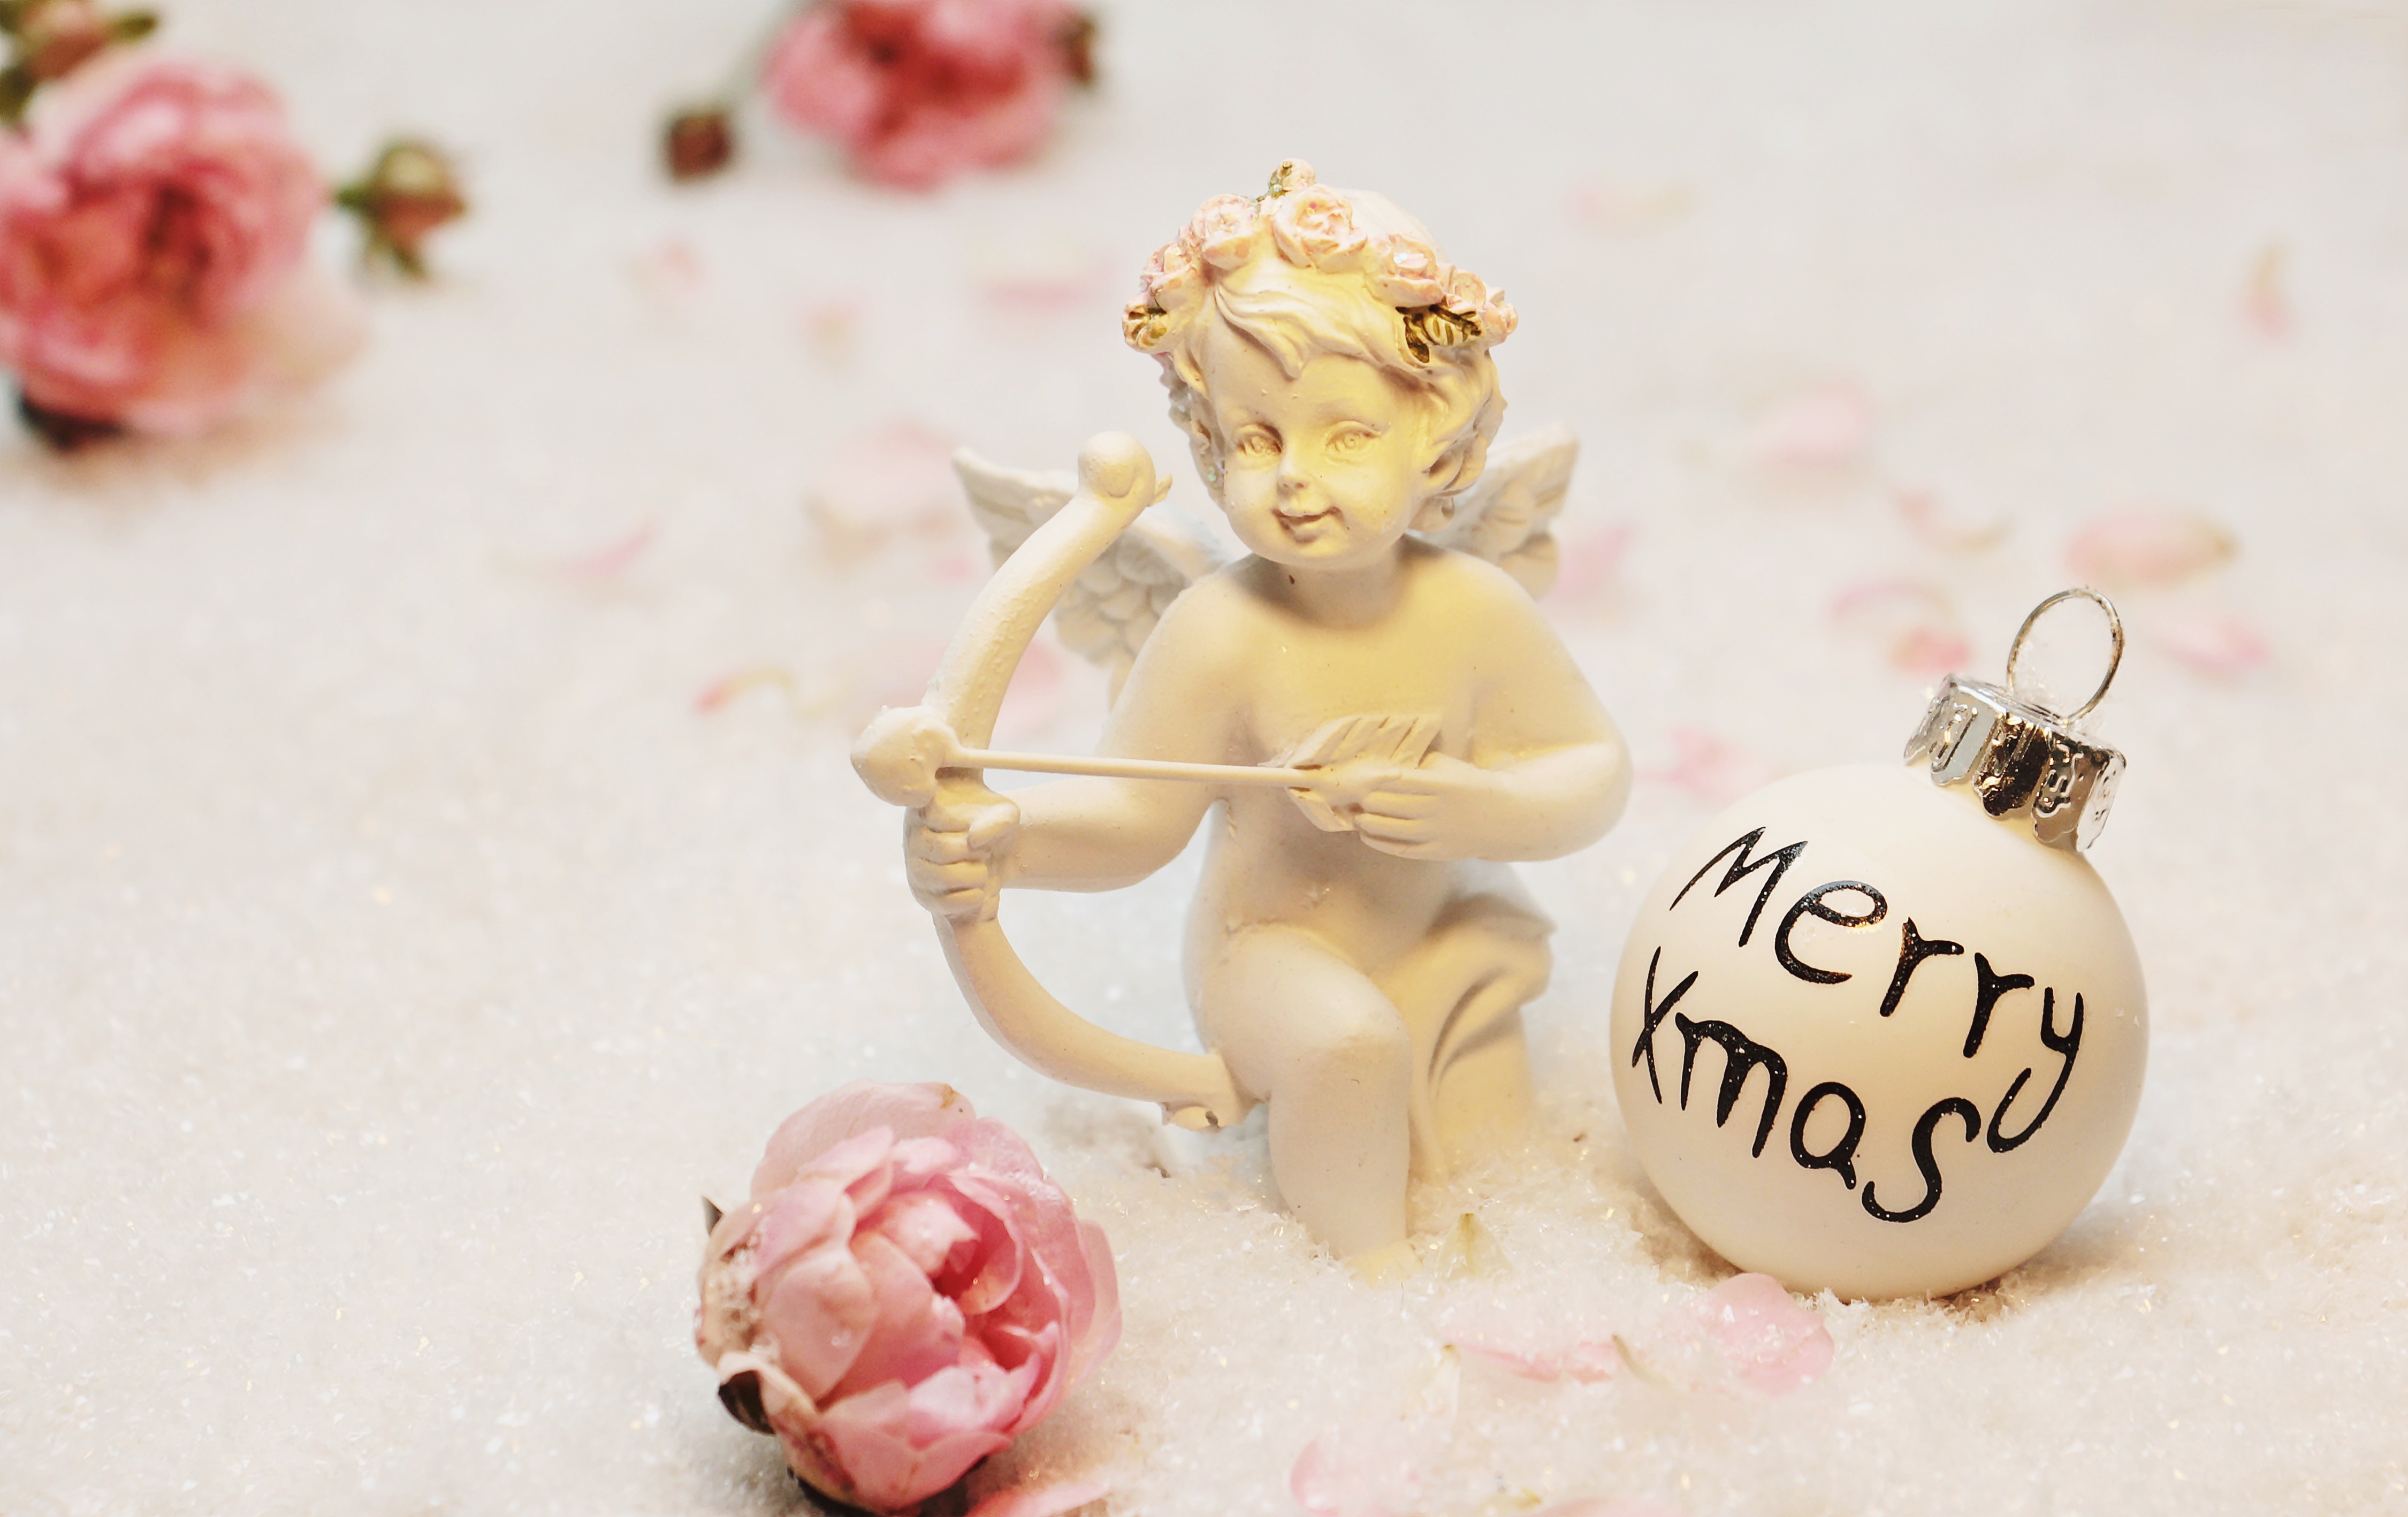
snow, flower, boy, love, heart, spring, romance, romantic, together, pink, toy, background image, roses, arrow, angel, affection, background, figure, symbolism, figurine, postcard, amor, connection, luck, tender, greeting, greeting card, angel figure, emotion, feelings, tenderness, merry xmas, love symbol, wins love, love triumphs, pink roses, love oath, love angel, cupido